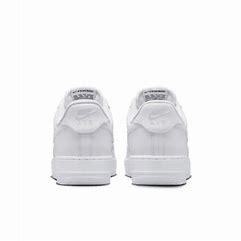
Brand: Nike
Model: Force 1 Easyon